NATO

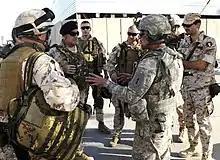
Italian Major General Giovanni Armentani, Deputy Commanding General for the NATO Training Mission, meets with a U.S. Advise and Assist Brigade.

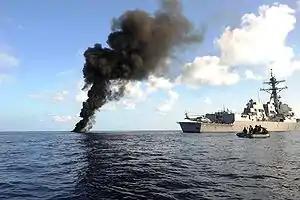
A tall plume of black smoke rises from the blue ocean waters next to a large grey battleship and a small black inflatable boat.

In an effort to stop Slobodan Milošević's Serbian-led crackdown on KLA separatists and Albanian civilians in Kosovo, the United Nations Security Council passed Resolution 1199 on 23 September 1998 to demand a ceasefire.